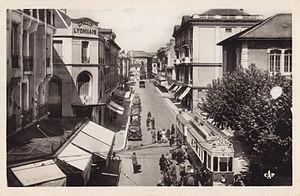
Carte postale semi-moderne éditée par CAP, n°8
La Compagnie genevoise des tramways électriques est une ancienne compagnie de transports urbains privée fondée le 11 août 1899 par M. François Forestier avec un capital de cinq millions de francs.
Annemasse est une commune française située dans le département de la Haute-Savoie, en région Auvergne-Rhône-Alpes. La ville se trouve à la frontière franco-suisse, au sud-ouest du lac Léman, dans l'aire urbaine de Genève-Annemasse et l'agglomération du Grand Genève. Il s'agit d'un chef-lieu de canton.